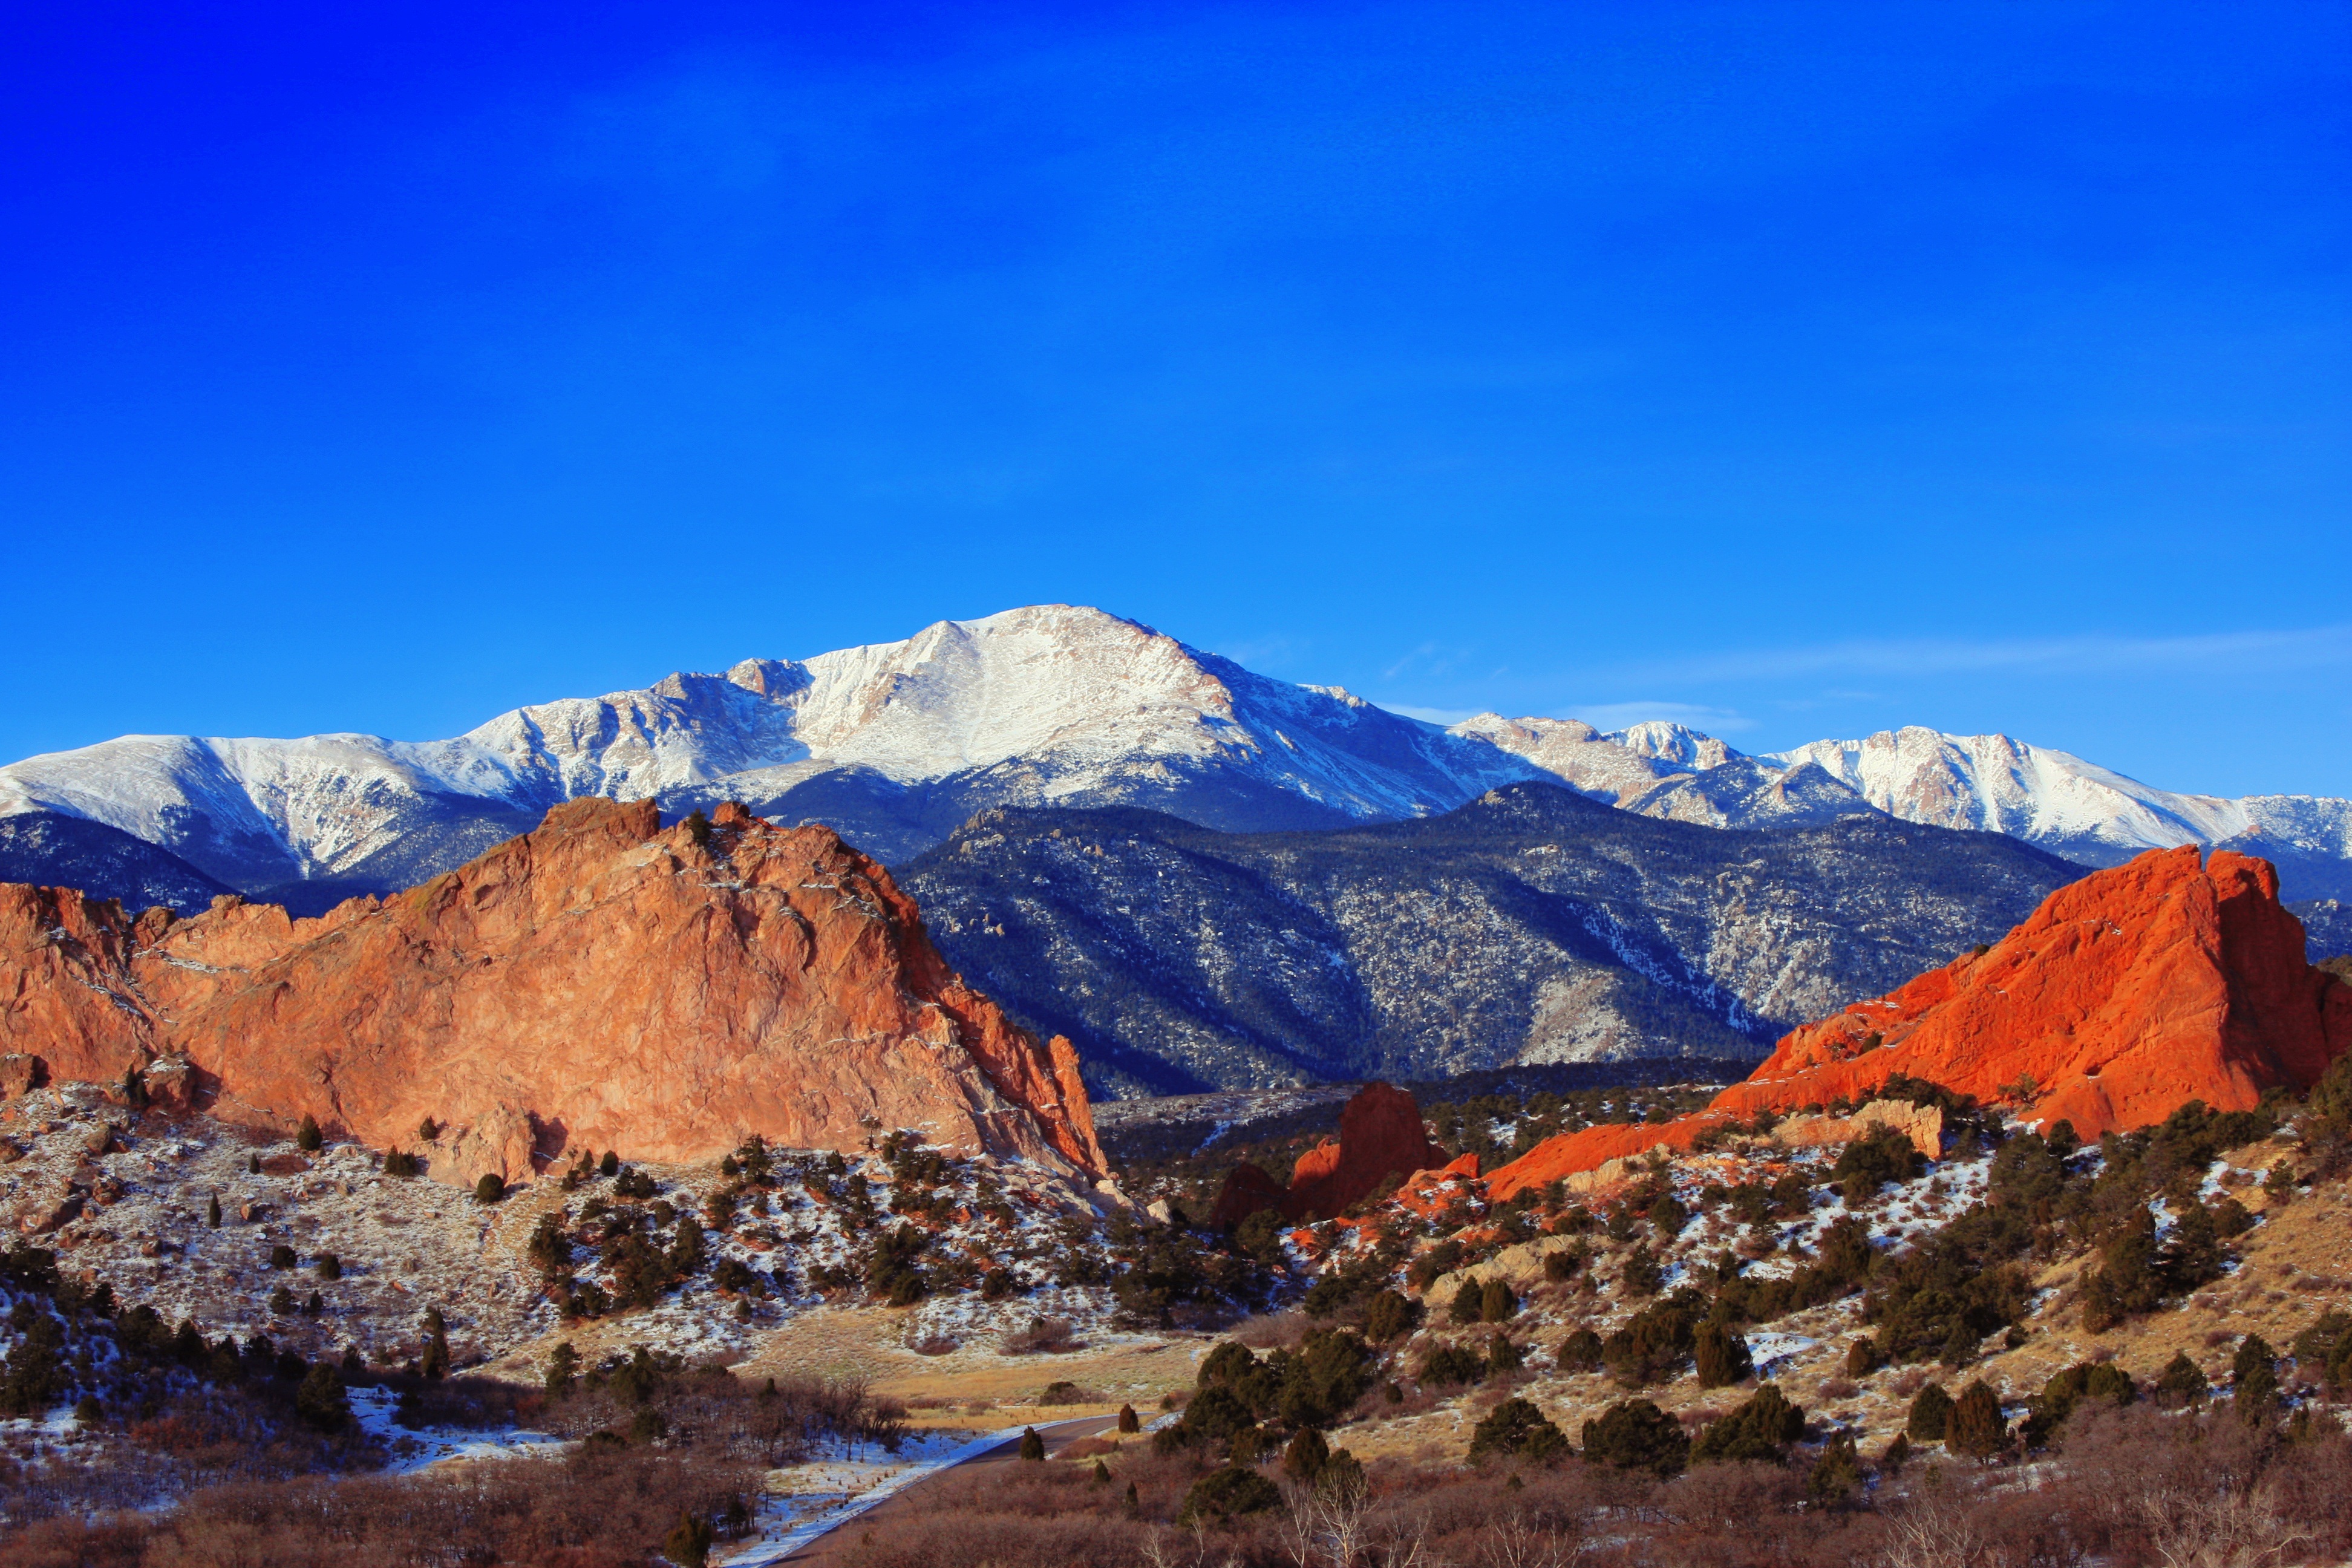
landscape, wilderness, mountain, snow, sandstone, valley, mountain range, vacation, formation, park, scenery, landmark, ridge, summit, rocks, geology, colorado, alps, plateau, fell, landform, red rocks, mountain pass, garden of the gods, pikes peak, colorado springs, geographical feature, mountainous landforms